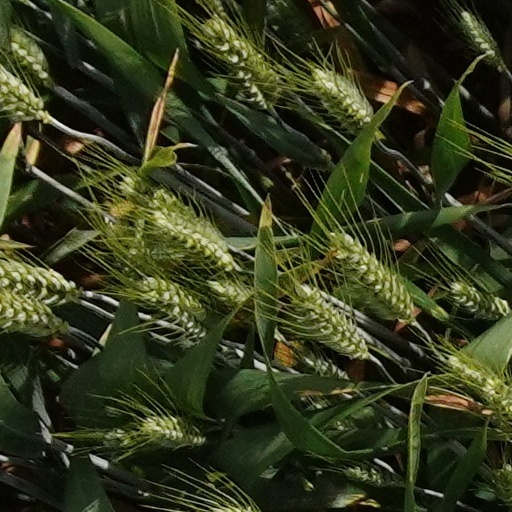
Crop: wheat